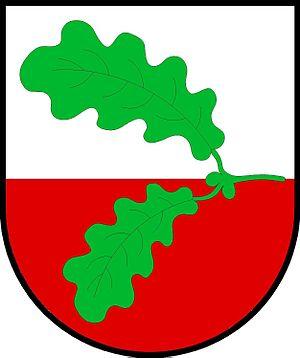
Hořešovice est une commune du district de Kladno, dans la région de Bohême-Centrale, en Tchéquie. Sa population s'élevait à 256 habitants en 2020.